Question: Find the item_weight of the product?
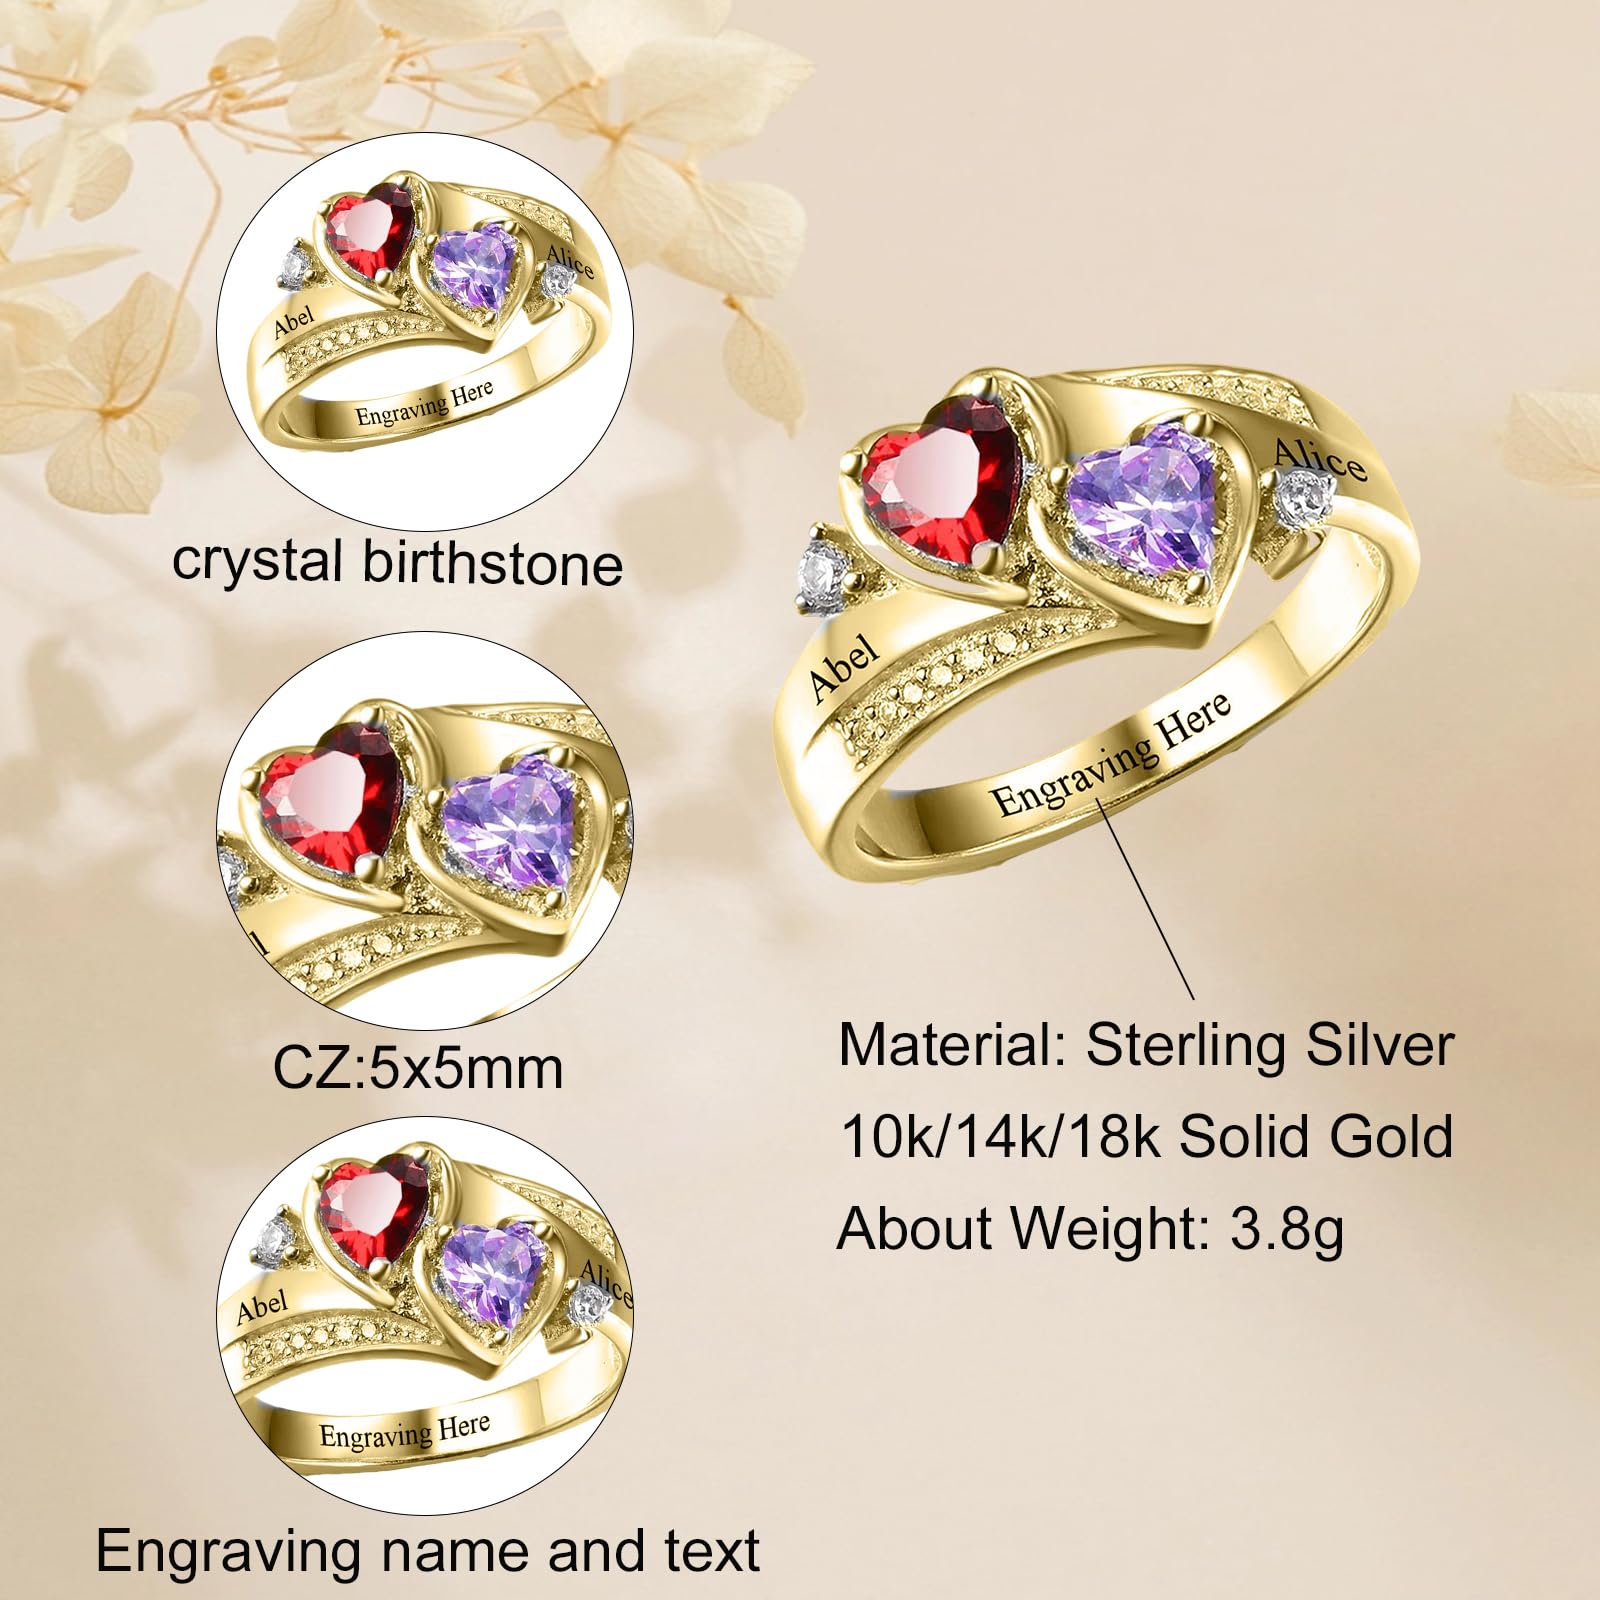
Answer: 3.8 gram